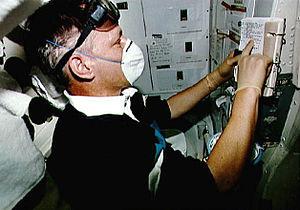
Le Swiss Space Office est l'agence spatiale nationale suisse, c'est-à-dire l'agence responsable du programme spatial national de la Suisse. Il a été environ la 16ᵉ agence spatiale publique la plus financée avec un budget de 110 millions de dollars au début des années 2000. Selon Jane's, le SSO est « l'unité administrative chargée de la planification et de la mise en œuvre de la politique spatiale suisse », définie par le Conseil fédéral suisse. Le SSO est membre de la Commission fédérale des affaires spatiales et du Comité interdépartemental des questions spatiales. La Suisse est également membre de l'Agence spatiale européenne, fournissant 3,30 % du budget de l'ESA en 2005.
La maintenance corrective est l'élimination d'une avarie ou d'une altération dans le fonctionnement d'un élément matériel par sa réparation, sa restauration à l'état antérieur ou son remplacement. Cette dénomination est le calque de l'expression anglaise corrective maintenance.
Une toilette spatiale ou une toilette à gravité zéro est une toilette qui peut être utilisée dans un environnement en apesanteur. En l'absence de poids, la collecte et la rétention des déchets liquides et solides sont dirigées par l'utilisation d'un flux d'air. L'air utilisé pour diriger les déchets étant renvoyé dans la cabine, il est préalablement filtré pour contrôler les odeurs et nettoyer les bactéries. Dans les anciens systèmes, les eaux usées sont évacuées dans l'espace et tous les solides sont comprimés et stockés pour être éliminés lors de l'atterrissage. Des systèmes plus modernes exposent les déchets solides à des pressions de vide pour tuer les bactéries, ce qui empêche les problèmes d'odeur et tue les agents pathogènes.